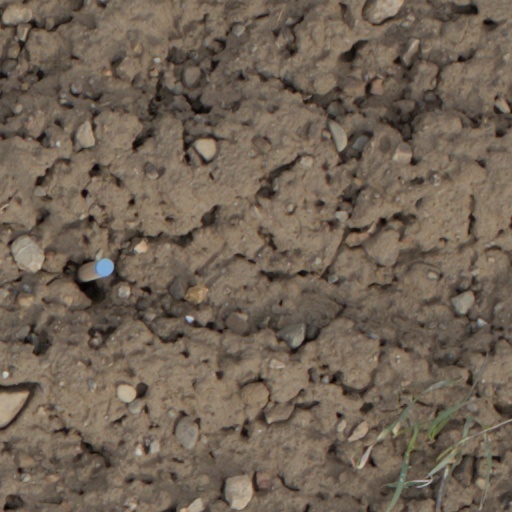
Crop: wheat